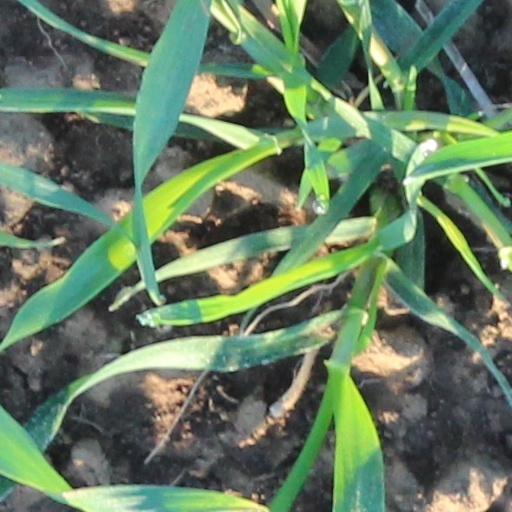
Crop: wheat